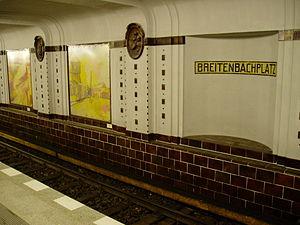
Breitenbachplatz est une station de la ligne 3 du métro de Berlin, dans le quartier de Dahlem, à la limite de ceux de Steglitz et de Wilmersdorf.